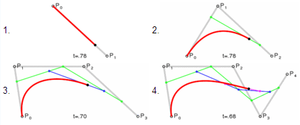
Bézierkurve
Der kræves tre punkter til at lave en kvadratisk bezierkurve (en del af en parabel) og fire kontrolpunkter til en kubisk bezierkurve.
Bézierkurve er en algoritme, som indenfor matematisk-numerisk analyse anvendes til matematisk beregning af en kurve. Bezierkurver finder hovedsagelig anvendelse i computergrafik.